Robert Miano

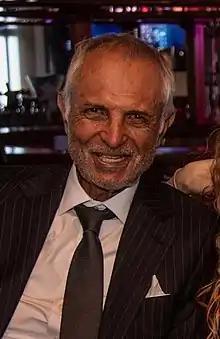
Miano in 2021

Robert Miano was born in New York City and raised in the Southeast Bronx neighborhood. He is of Italian descent.